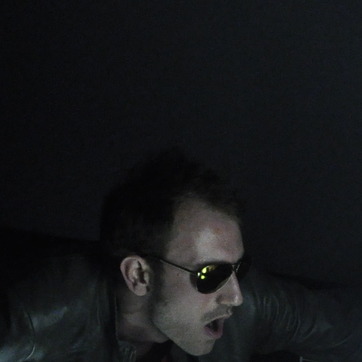
Material: hair